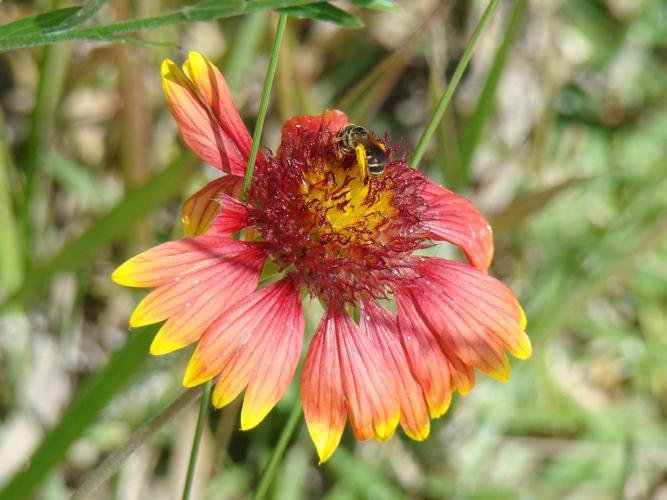
Label: blanket flower